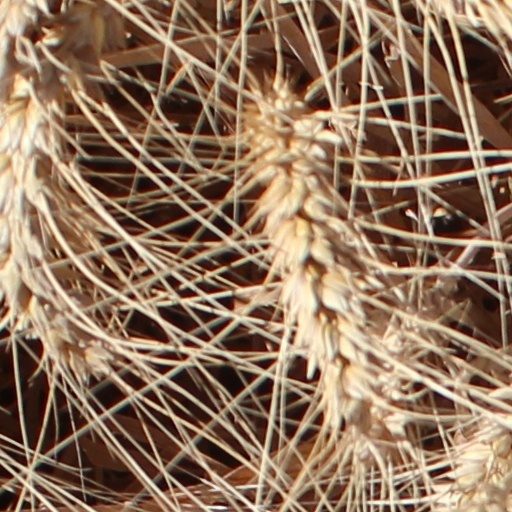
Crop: wheat